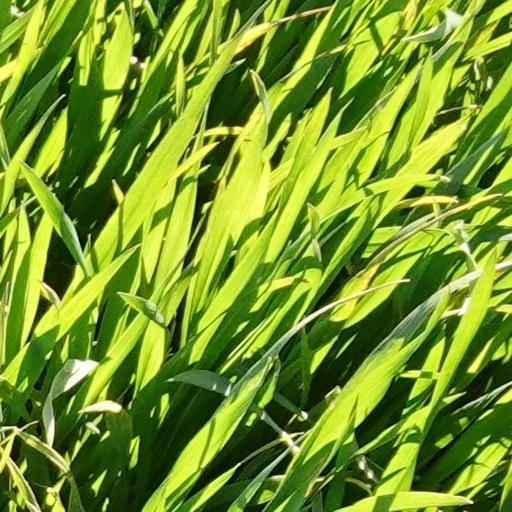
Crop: wheat